John W. Dickenson

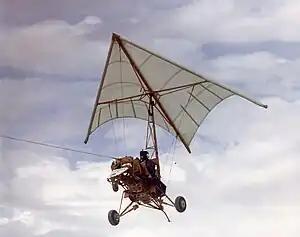
NASA's Paresev glider in flight with tow cable (1962).

In 1963, after seeing an image of a Rogallo wing airfoil on a magazine, Dickenson set to build a water skiing kite that could be released at altitude for a glide to a safe drop in the water, thus designed and built a water skiing kite wing he called the "Ski Kite".